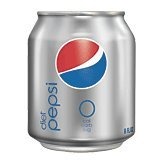
Item Name: Pepsi Diet Soda, 8 oz Can (Pack of 24)
Bullet Point: Pepsi Diet Soda, 8 oz Can (Pack of 24) from Groceries To Your Door…100% Satisfaction Guarantee…Order Now!!!
Value: 192.0
Unit: Fl Oz

Price: 6.59